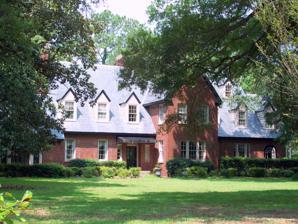
Building: H.W. Ambrose House
Country: United States of America
Year built: 1924
Historic house in South Carolina, United States United States historic place H. W. Ambrose House U.S. National Register of Historic Places H.W. Ambrose House, June 2010 Show map of South Carolina Show map of the United States Location 1503 Elm St., Conway, South Carolina Coordinates 33°50′47″N 79°3′32″W / 33.84639°N 79.05889°W / 33.84639; -79.05889 Area 2.1 acres (0.85 ha) Built 1924 Architectural style English Manor Style MPS Conway MRA NRHP reference No. 86002219 Added to NRHP August 5, 1986 H. W. Ambrose House , also known as Dunmeade, is a historic home located at Conway in Horry County, South Carolina . It was built from 1924 to 1926, and is a large two-and-one-half-story, cruciform plan, brick residence in the Tudor Revival style.  It features a steeply-pitched gable roof sheathed in slate . Also on the two-acre property are a garage and pool house. The house has seven bedrooms, five bathrooms, eight fireplaces and a third floor once used for a school. Henry Ambrose, general manager of Conway Lumber Co., built the house. His wife Maude named the house but it is uncertain what the name meant, though Dunmeade is believed to refer to a relative. Because it was one of the first homes in the neighborhood to have electricity and running water, it became known as the "home that built Conway" since other houses could more easily connect to utilities. Janel and David Ralph bought the house in 2020 and converted it to a bed and breakfast called The Inn on Elm. Because of the time their other business required, they listed it for sale for $1.9 million in 2023. They plan to live in the carriage house. It was listed on the National Register of Historic Places in 1986. References